Irene Harand

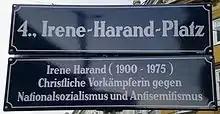
Street sign in Vienna-Wieden

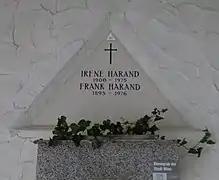
Feuerhalle Simmering, grave of Irene Harand

Irene Harand (6 September 1900 – 3 February 1975) was an Austrian human rights activist and campaigner against antisemitism.